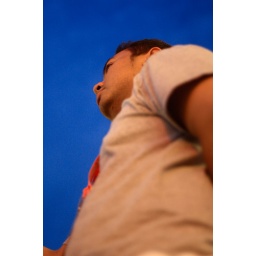
Fat boy in a blue sky